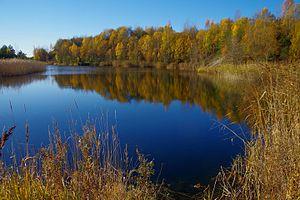
Männiku est un quartier du district de Nõmme à Tallinn en Estonie.